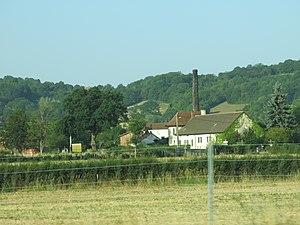
Tuilerie Laurent à Nan-sous-Thil (Côte-d'Or, France).
Nan-sous-Thil est une commune française située dans le département de la Côte-d'Or en région Bourgogne-Franche-Comté.